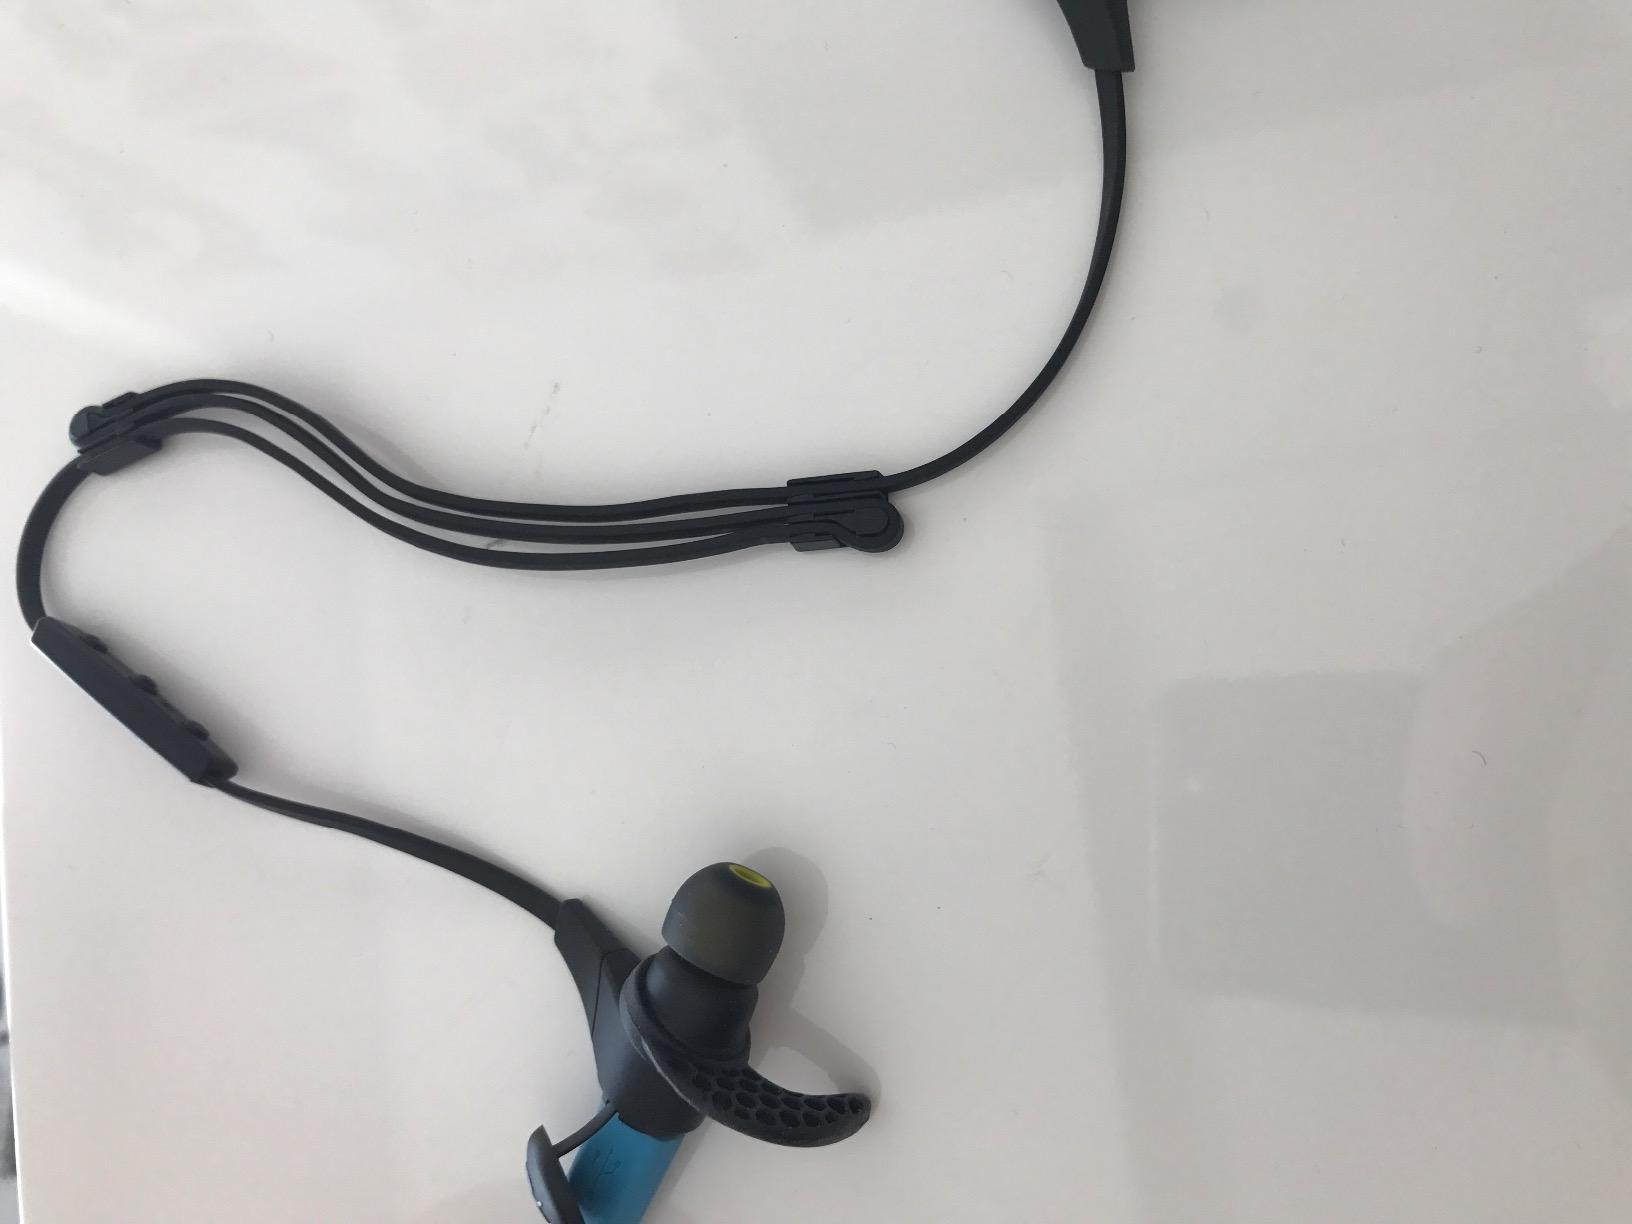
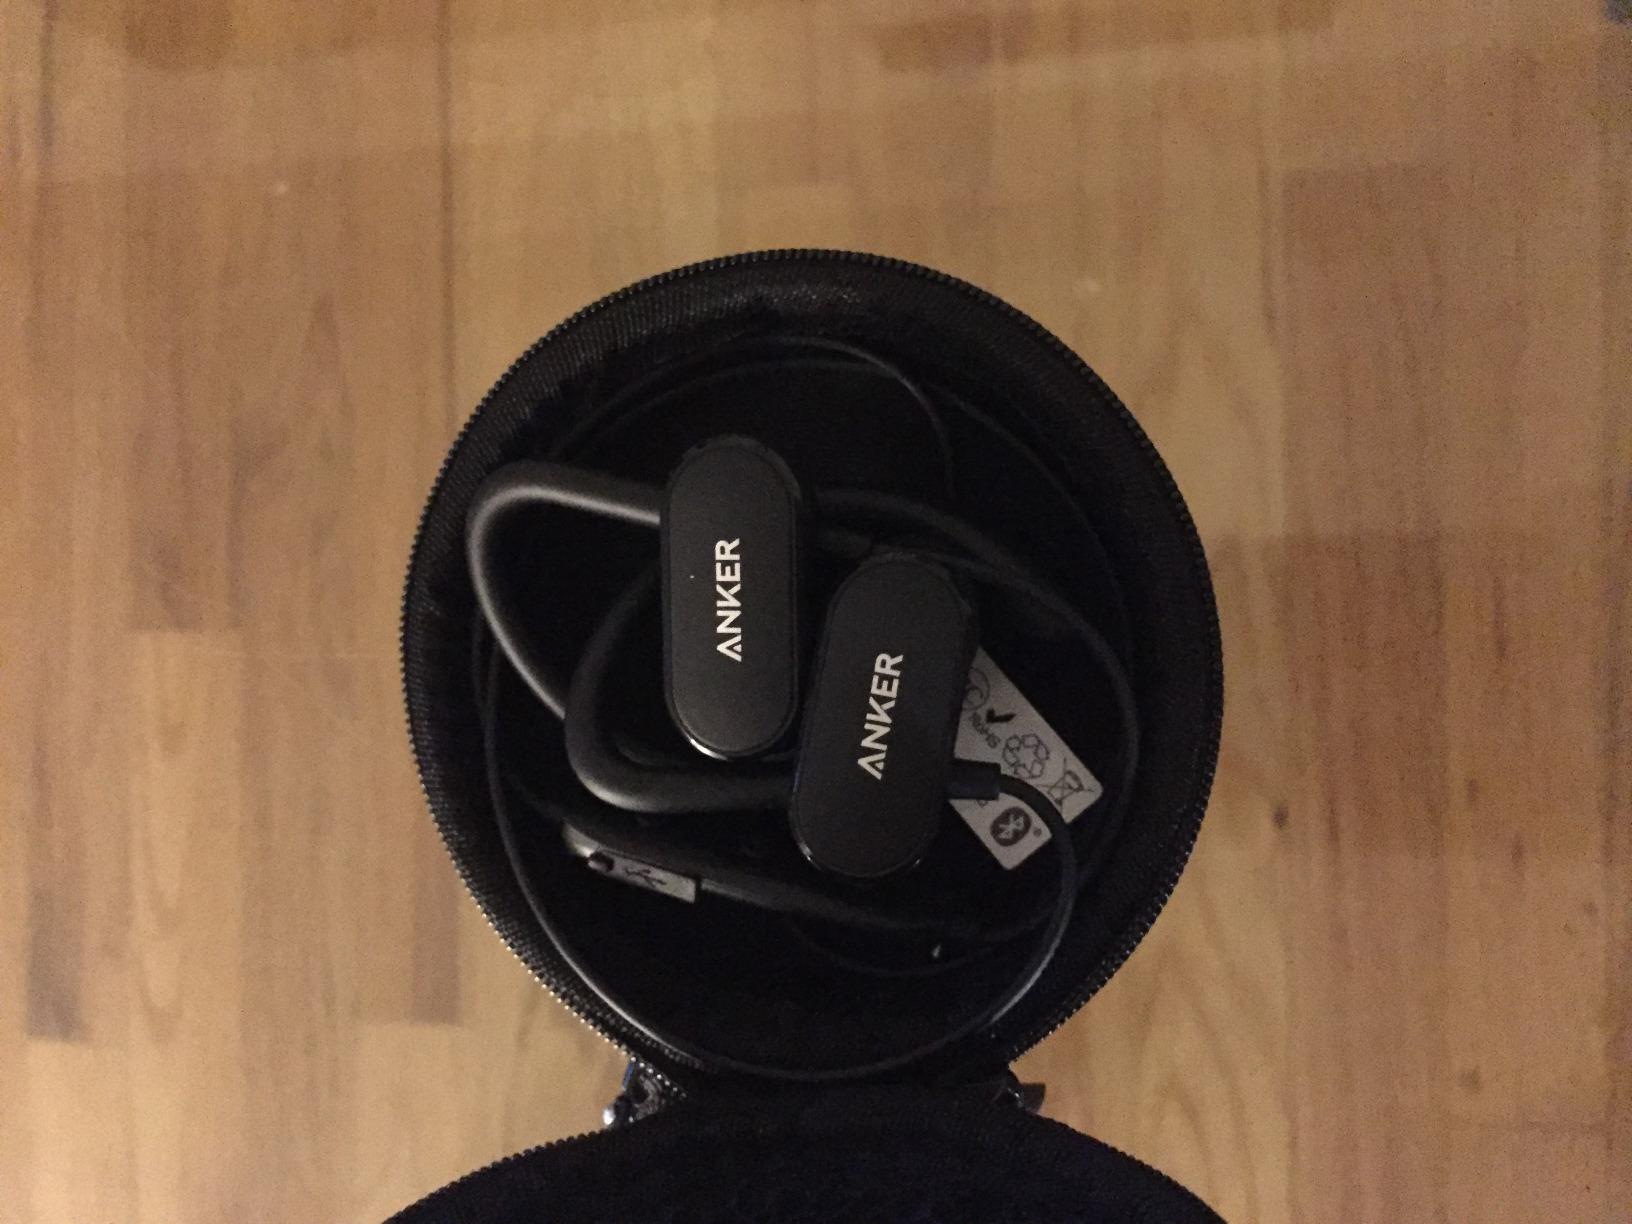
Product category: headphones
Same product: no